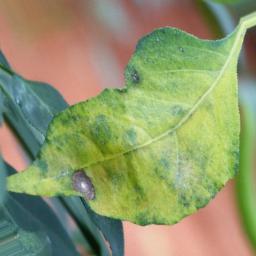
Label: cercospora